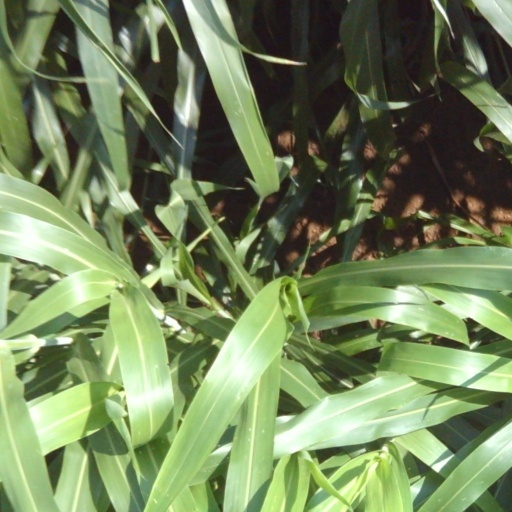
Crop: sorghum